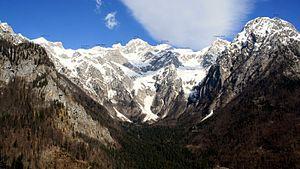
Vue de l'amont du val Kamniška Bistrica.
La vallée de Kamniška Bistrica correspond à la partie supérieure du cours de la rivière Kamniška Bistrica qui prend source au centre des Alpes kamniques, en amont du village de Stahovica.